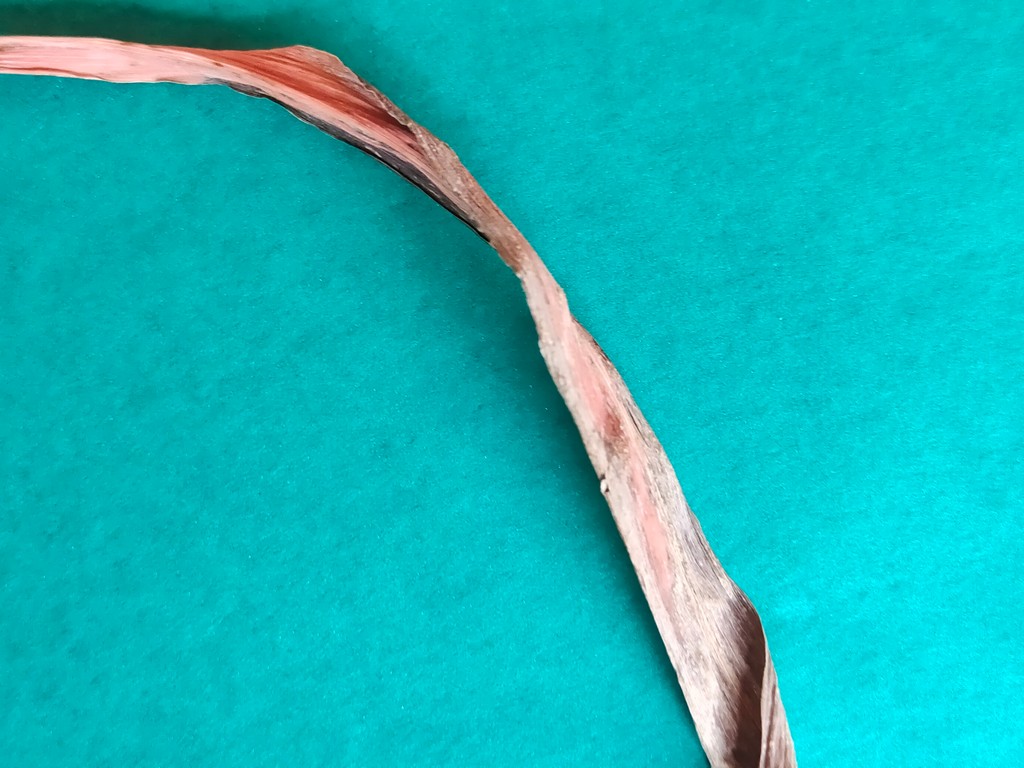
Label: Dried